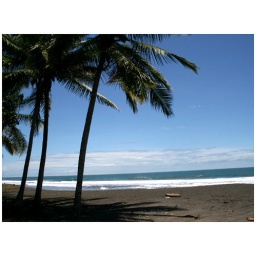
abandoned black sand beach by the side of the road